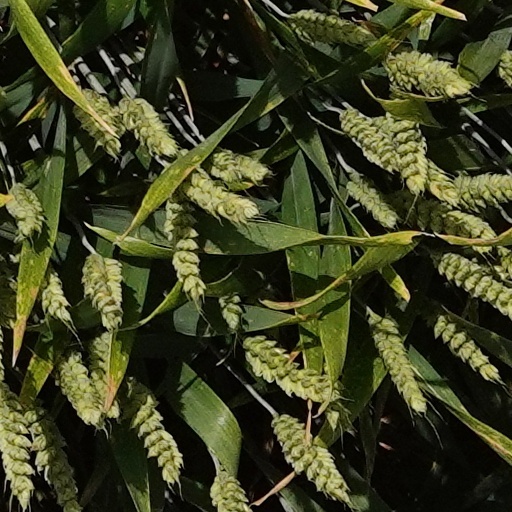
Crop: wheat